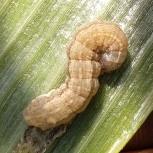
Crop: Onion
Condition: caterpillar-p